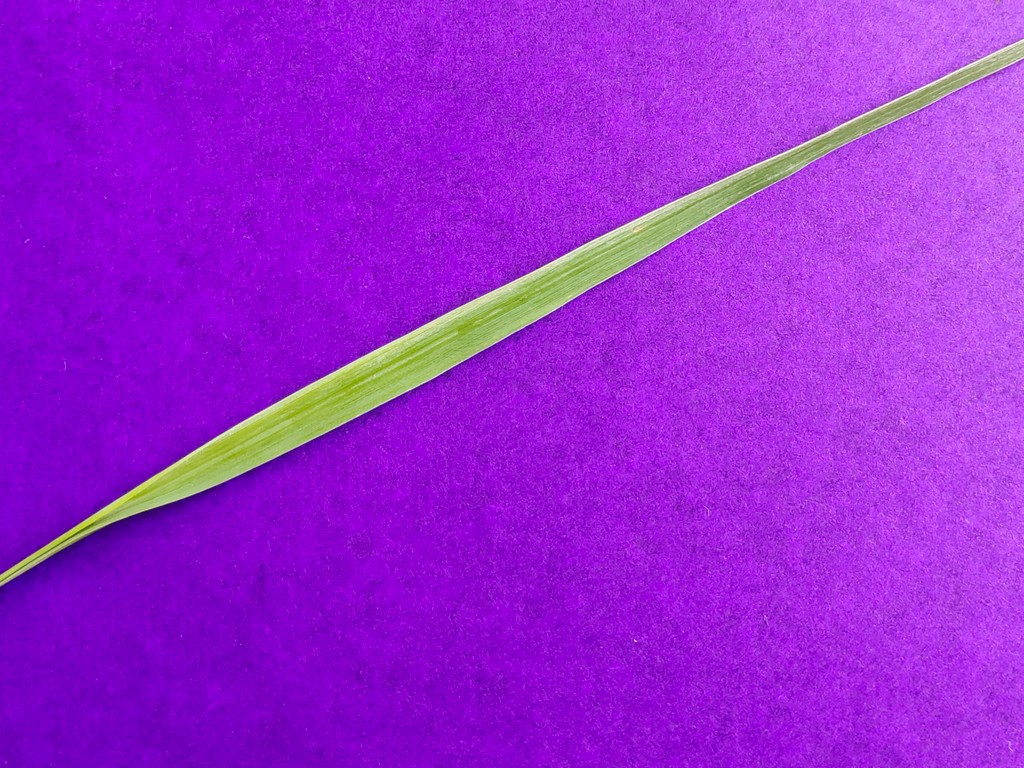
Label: Healthy